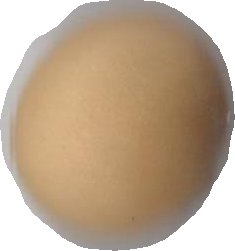
Variety: Grobogan